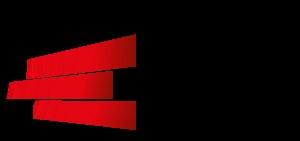
La Fédération suisse de handball est une association suisse créée en 1939 et transformée en 1974. Elle est l'instance gérant le handball en Suisse avec délégation de la Fédération internationale de handball.